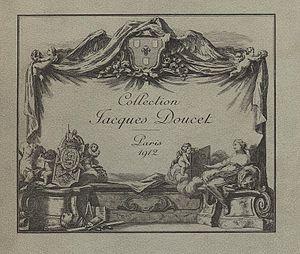
Titre gravé du catalogue de la vente de la collection Jacques Doucet par Maître Fernand Lair-Dubreuil
Ader-Nordmann est une maison de ventes aux enchères française, l'une des dix premières de sa profession sur son secteur géographique. Elle fait partie du groupe Drouot.